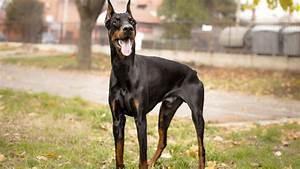
dog